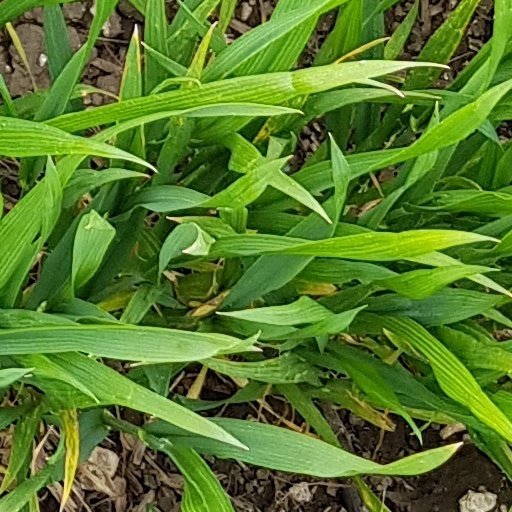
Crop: wheat